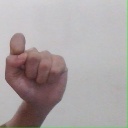
अक्षर: घ